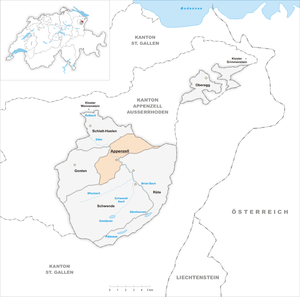
Appenzell est à la fois une commune et un district du canton d'Appenzell Rhodes-Intérieures en Suisse.